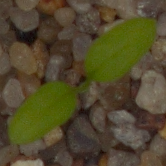
Label: common_chickweed